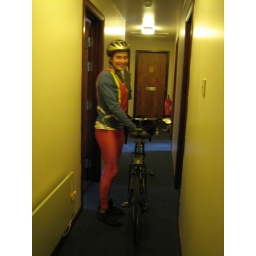
Caitlin and her pink spandex, off to take over the world (starting with Aberdeen) on her trusty mountain bike.